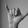
ASL letter: Y